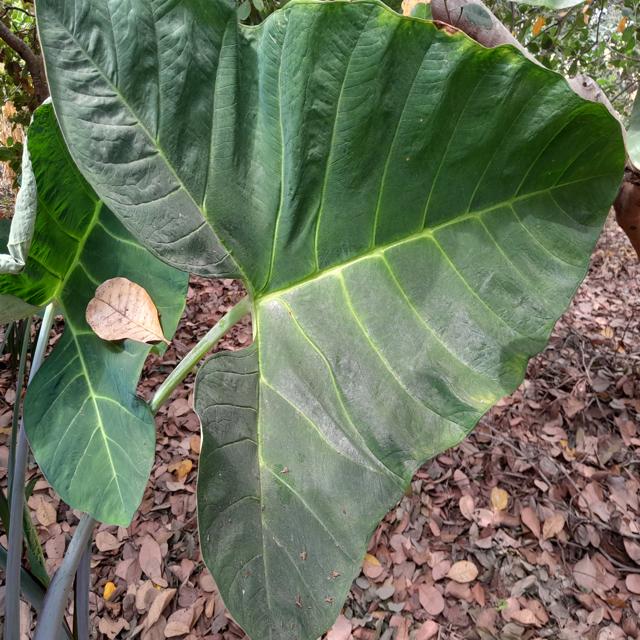
Label: Healthy